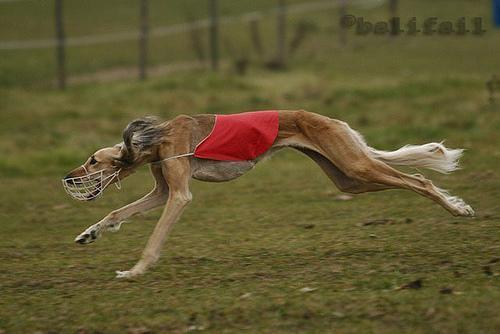
Saluki